Mary Kaye Huntsman

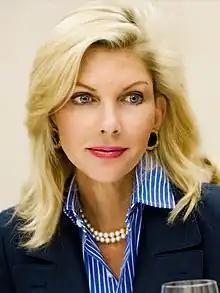
Huntsman in Palo Alto, California on June 27, 2011

Mary Kaye Huntsman (née Cooper; September 10, 1961) is an American activist and the wife of Jon Huntsman Jr. She launched and developed Bag of Hope and Power in You, programs that help children and teenagers deal with the emotional side of adversity with peer-to-peer and grownup support.